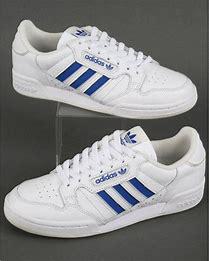
Brand: Adidas
Model: Continental 80 Stripes